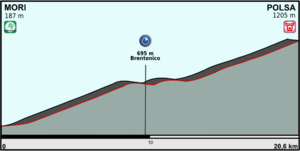
La 18ᵉ étape du Tour d'Italie 2013 s'est courue le 23 mai 2013 entre le village de Mori et la station de ski de Polsa sous la forme d'un contre-la-montre individuel en côte d'une longueur de 20,6 km. Il s'agit du troisième contre-la-montre de cette édition du Giro après celui par équipes de la 2ᵉ étape, et l'individuel sur un parcours relativement plat de la 8ᵉ étape. Il est remporté par Vincenzo Nibali, porteur du maillot rose. Il domine la course, Samuel Sánchez arrivant deuxième à 58 secondes. Cette victoire permet à Nibali de repousser son principal adversaire Cadel Evans à plus de 4 minutes au classement général.